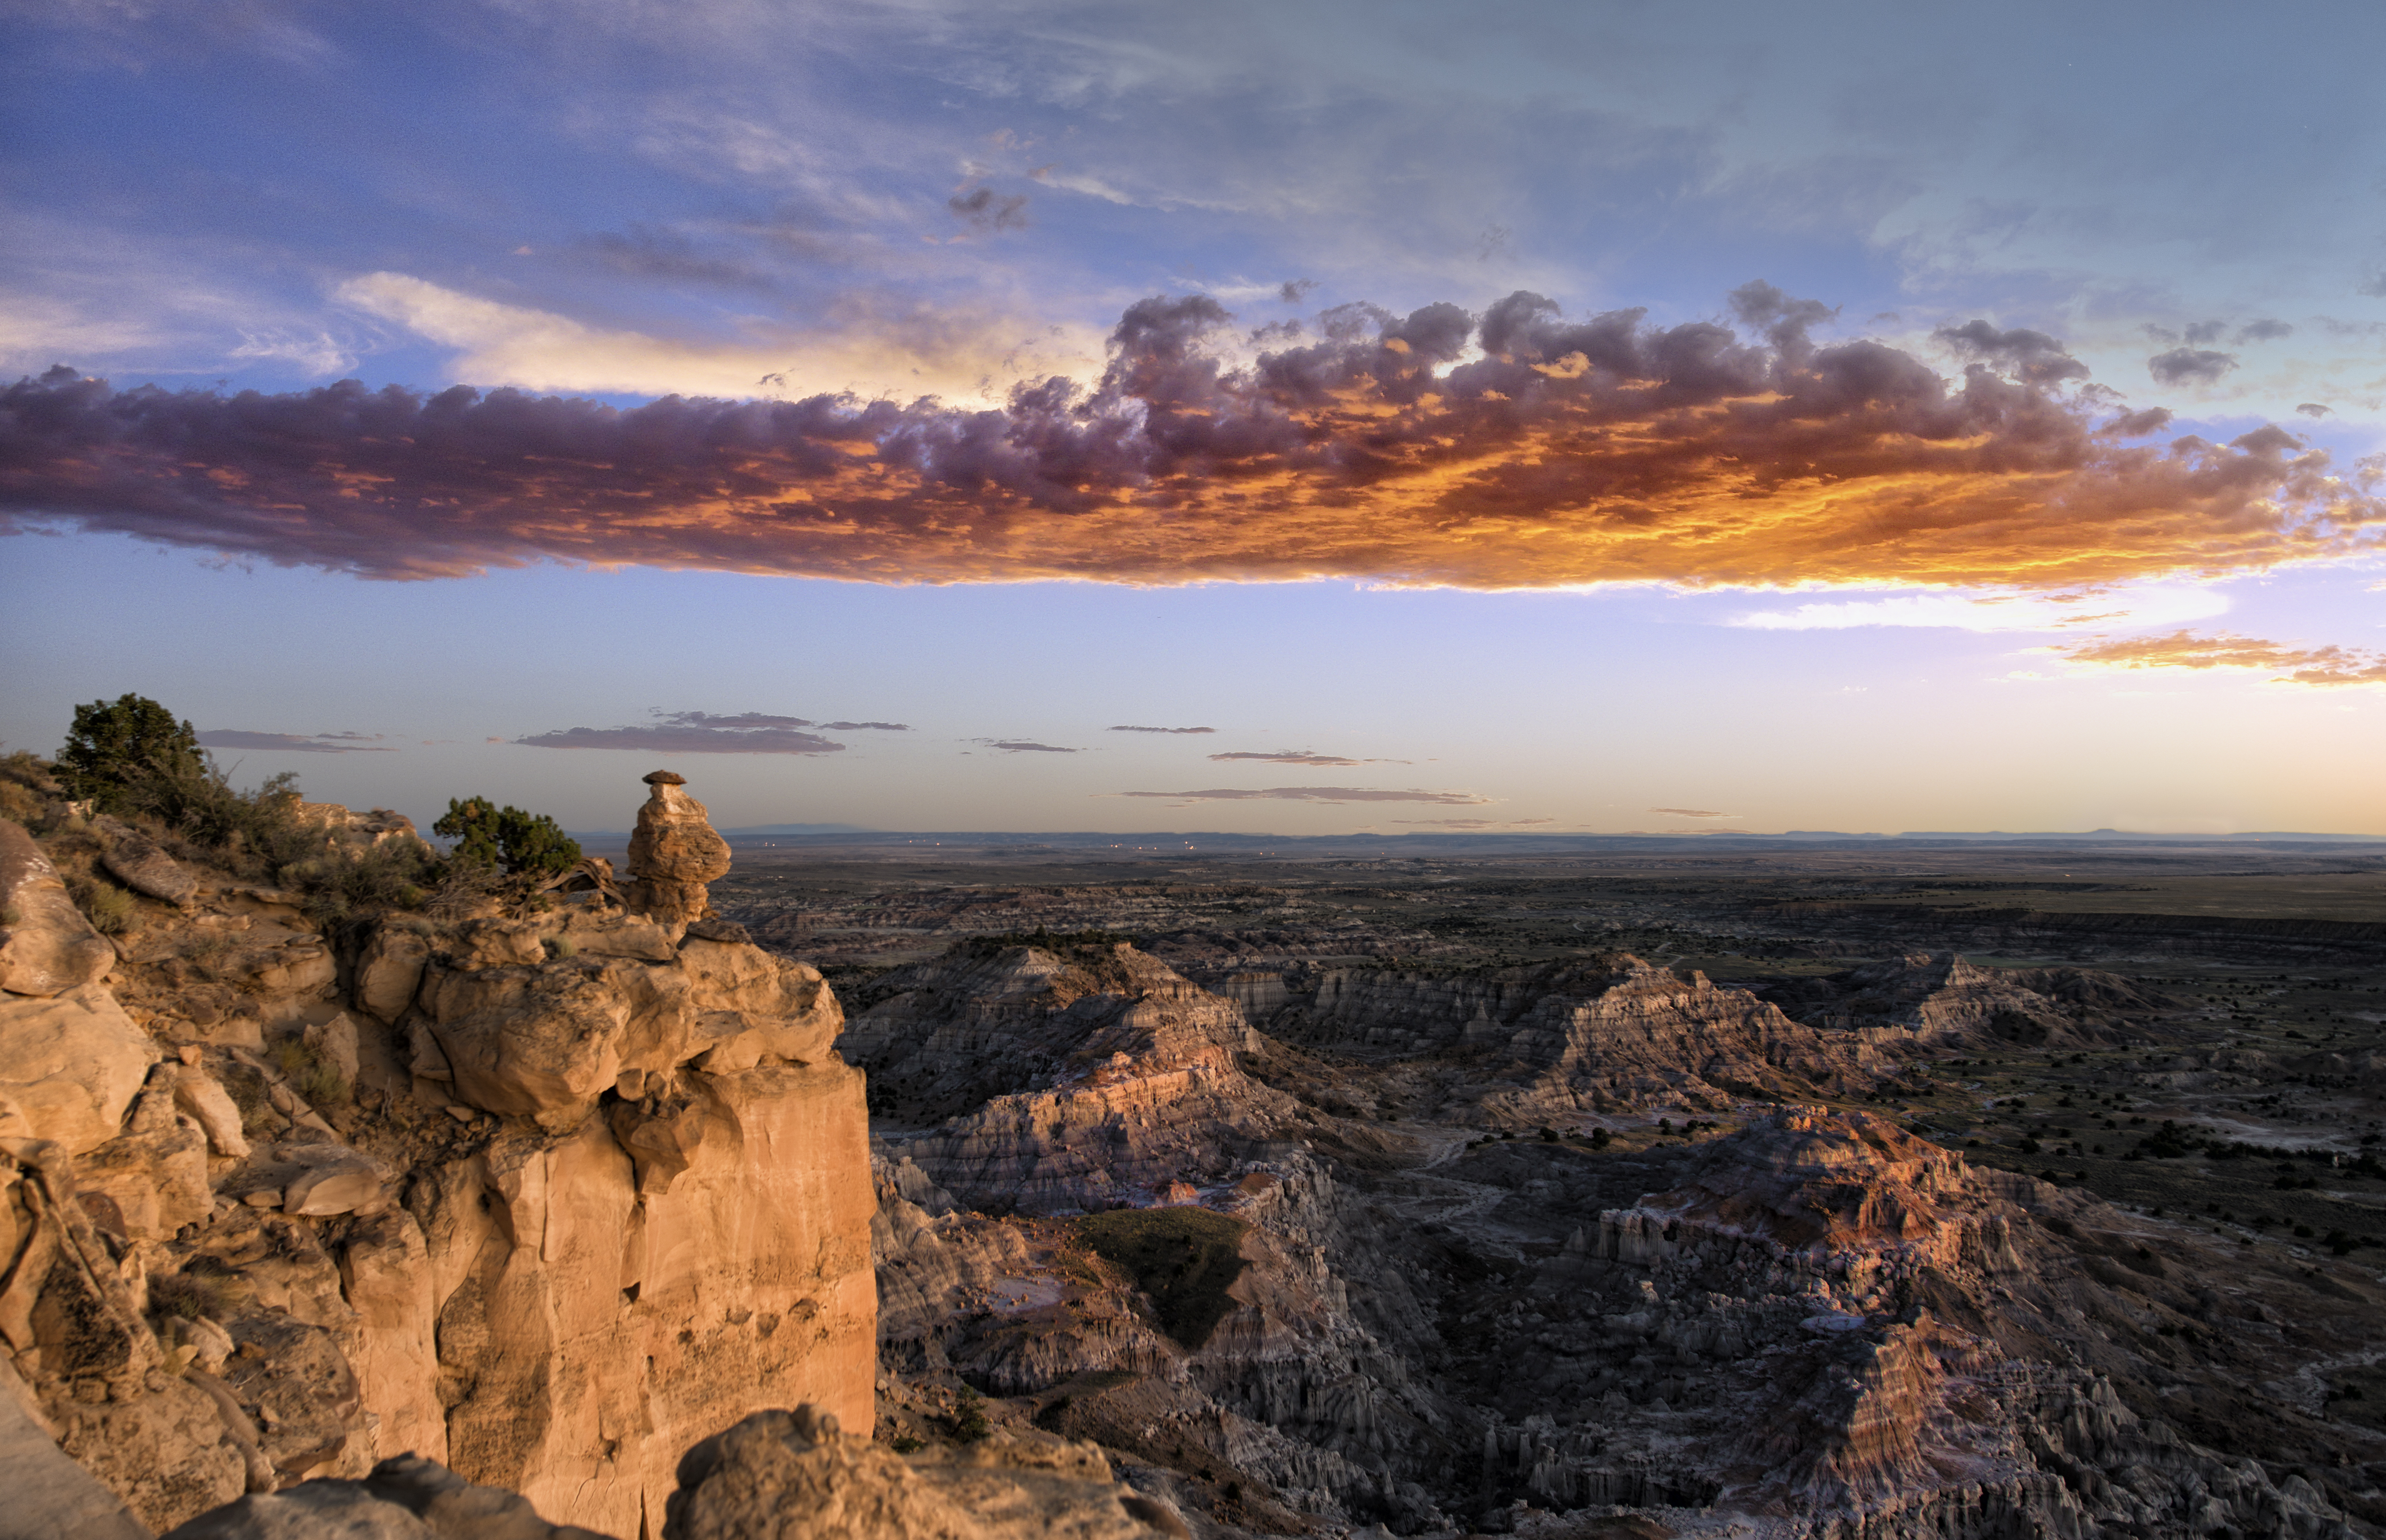
landscape, sea, coast, rock, ocean, horizon, wilderness, mountain, cloud, sky, sunrise, sunset, morning, shore, dawn, cliff, dusk, evening, terrain, geology, nikond800e, cape, lybrookbadlands, landform